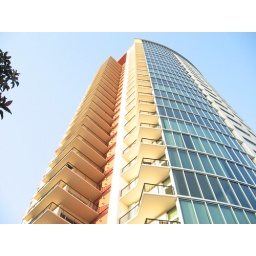
Could be used in advertisement for the building itself. It is an condominium in Atlanta.Shot at the golden hour in direct sunlight.